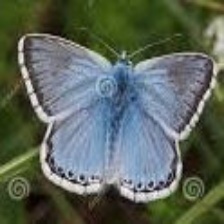
Species: CHALK HILL BLUE
Butterfly family (ImageNet category): lycaenid_butterfly